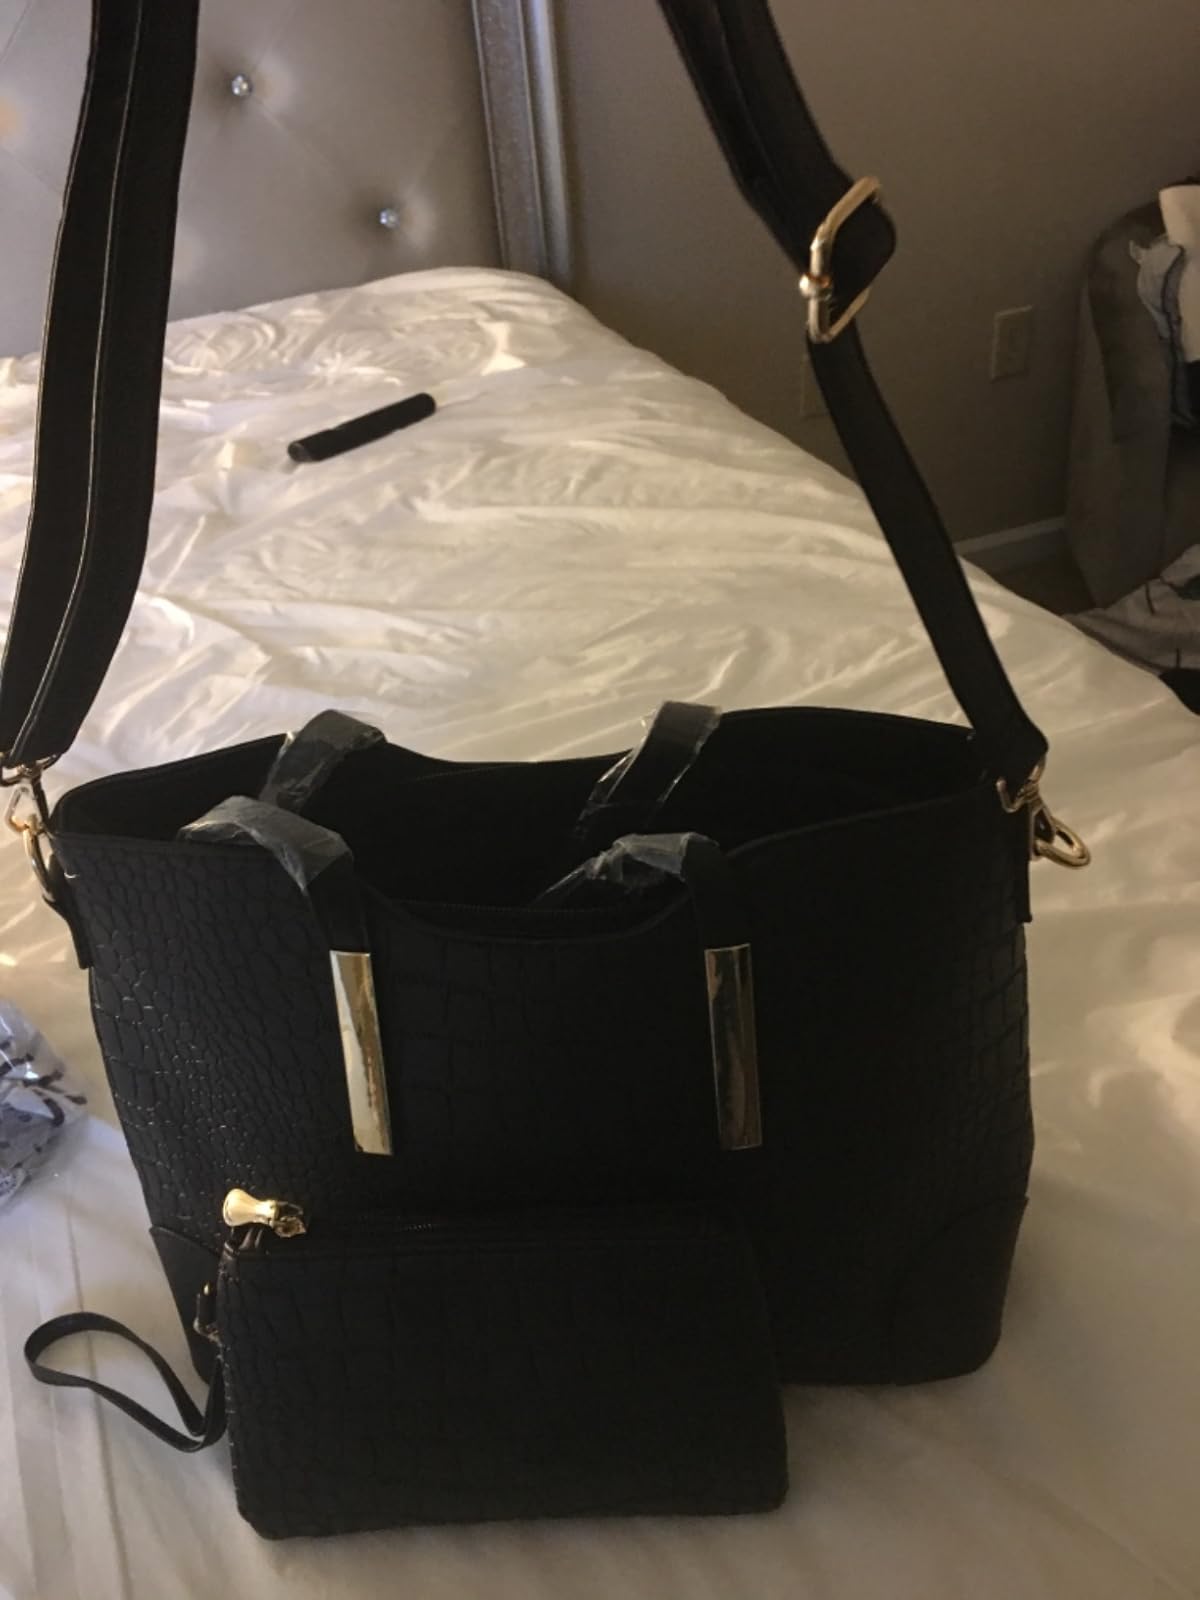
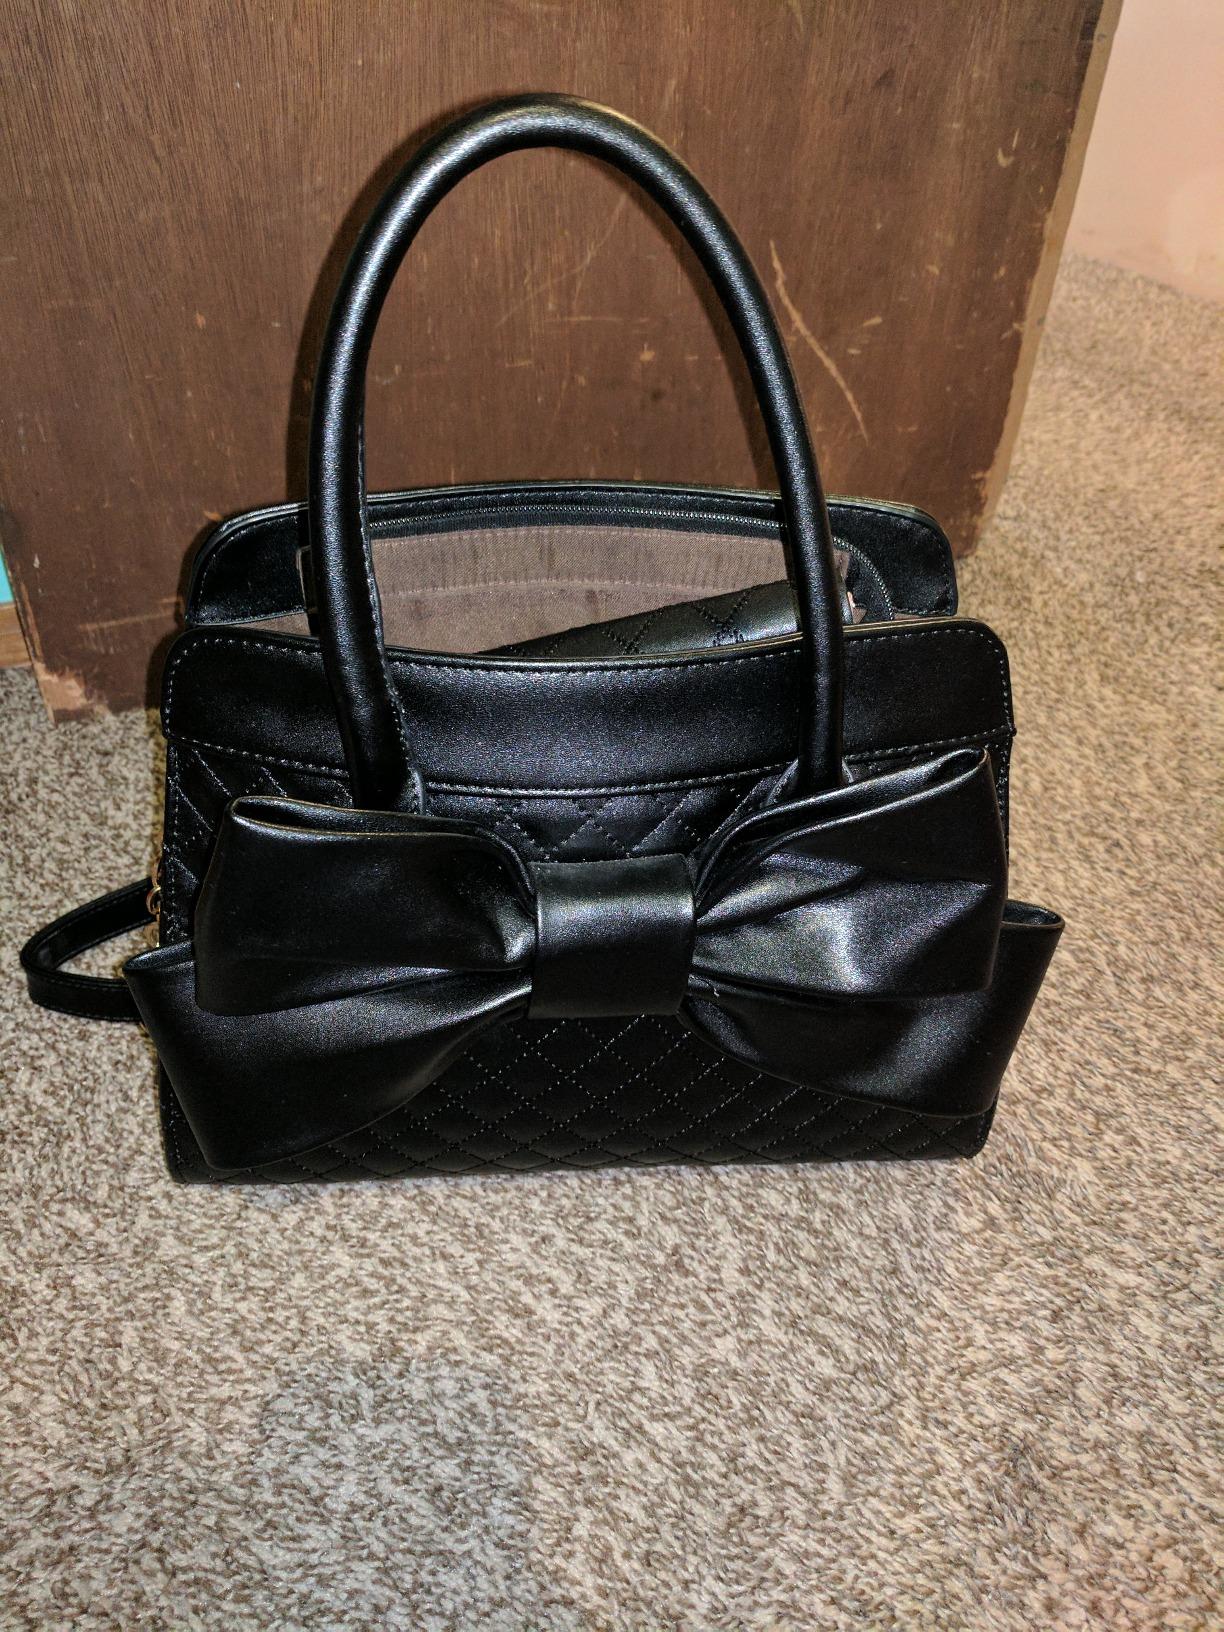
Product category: accessories_handbag
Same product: no